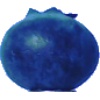
Label: Huckleberry 1